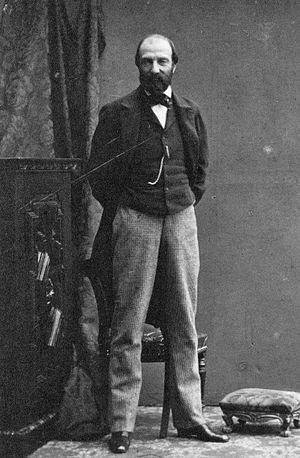
François d’Orléans, prince du sang royal de France, prince de Joinville, est le troisième fils et septième enfant de Louis-Philippe, duc d'Orléans puis roi des Français et de Marie-Amélie de Bourbon, princesse des Deux-Siciles. Il est né le 14 août 1818 à Neuilly-sur-Seine et est décédé à Paris le 16 juin 1900.